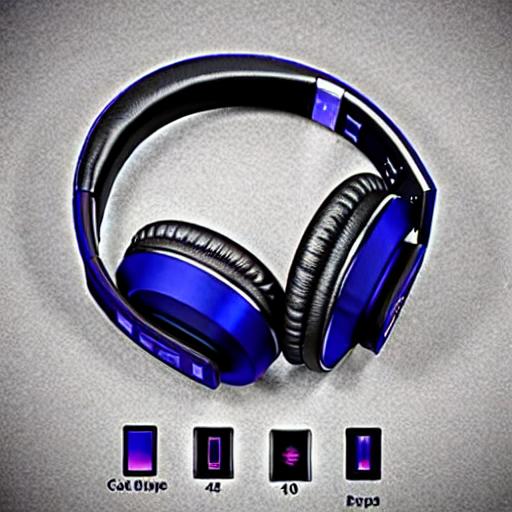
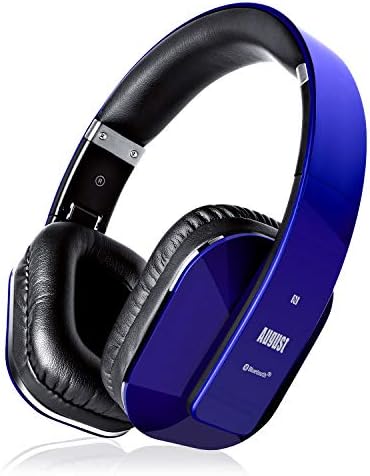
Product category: headphones
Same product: no